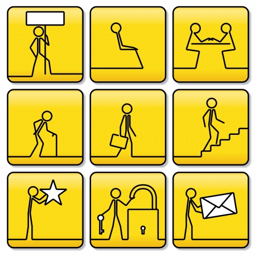
signs - symbols of little men from very simple lines ; disease are not converted in outlines ; you can change a thickness of lines